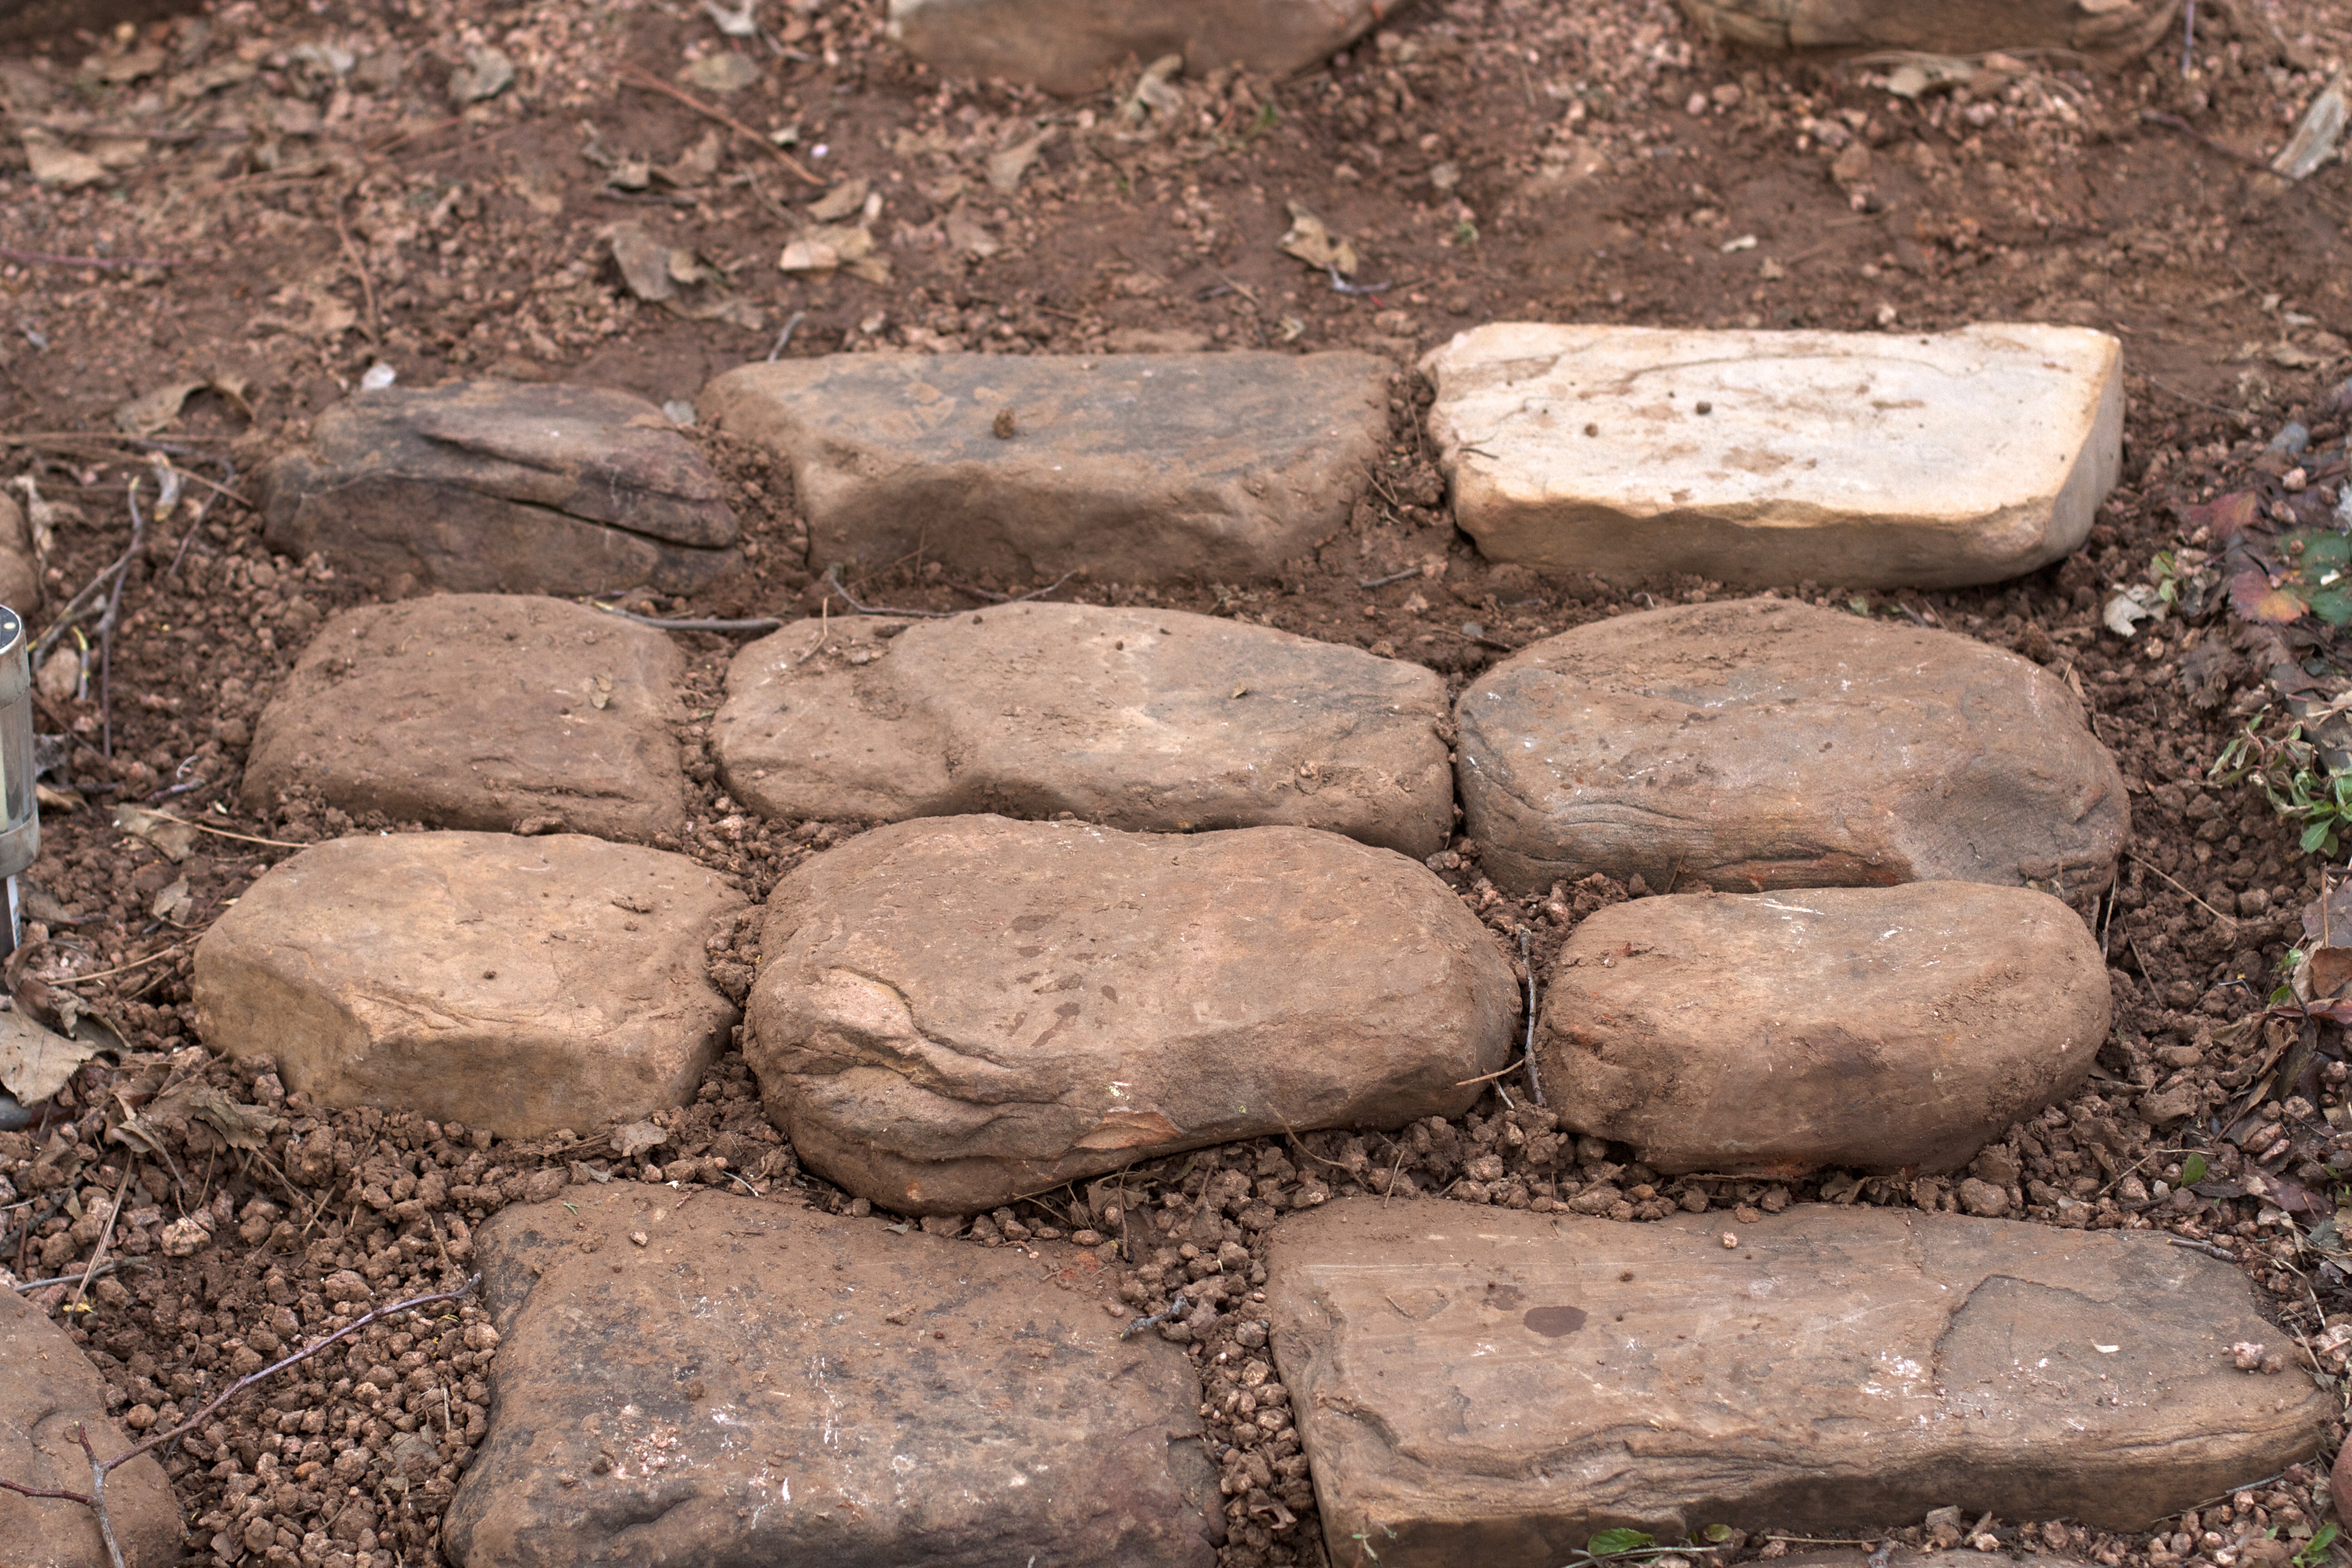
rock, cobblestone, wall, soil, stone wall, brick, material, rubble, geology, boulder, ancient history